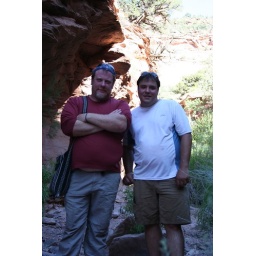
Scuttling about from rock to rock in Rattlesnake Canyon. A very winding canyon aptly named.